Tribe of Dan

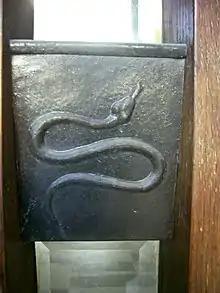
The Dan tribe's serpent plate on the Heichal Shlomo's door in Jerusalem.

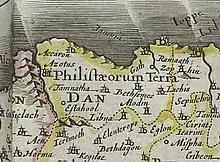
Map of Dan, 17th century Dutch map

In the Biblical census of the Book of Numbers, the tribe of Dan is portrayed as the second largest Israelite tribe (after Judah). Some textual scholars regard the census as being from the Priestly Source, dating it to around the 7th century BC, and more likely to reflect the biases of its authors. In the "Blessing of Moses", which some textual scholars regard as dating from only slightly earlier than the deuteronomist, Dan is prophesied to "leap from Bashan"; scholars are uncertain why this should be since the tribe did not live in the Bashan plain, east of the Jordan River.